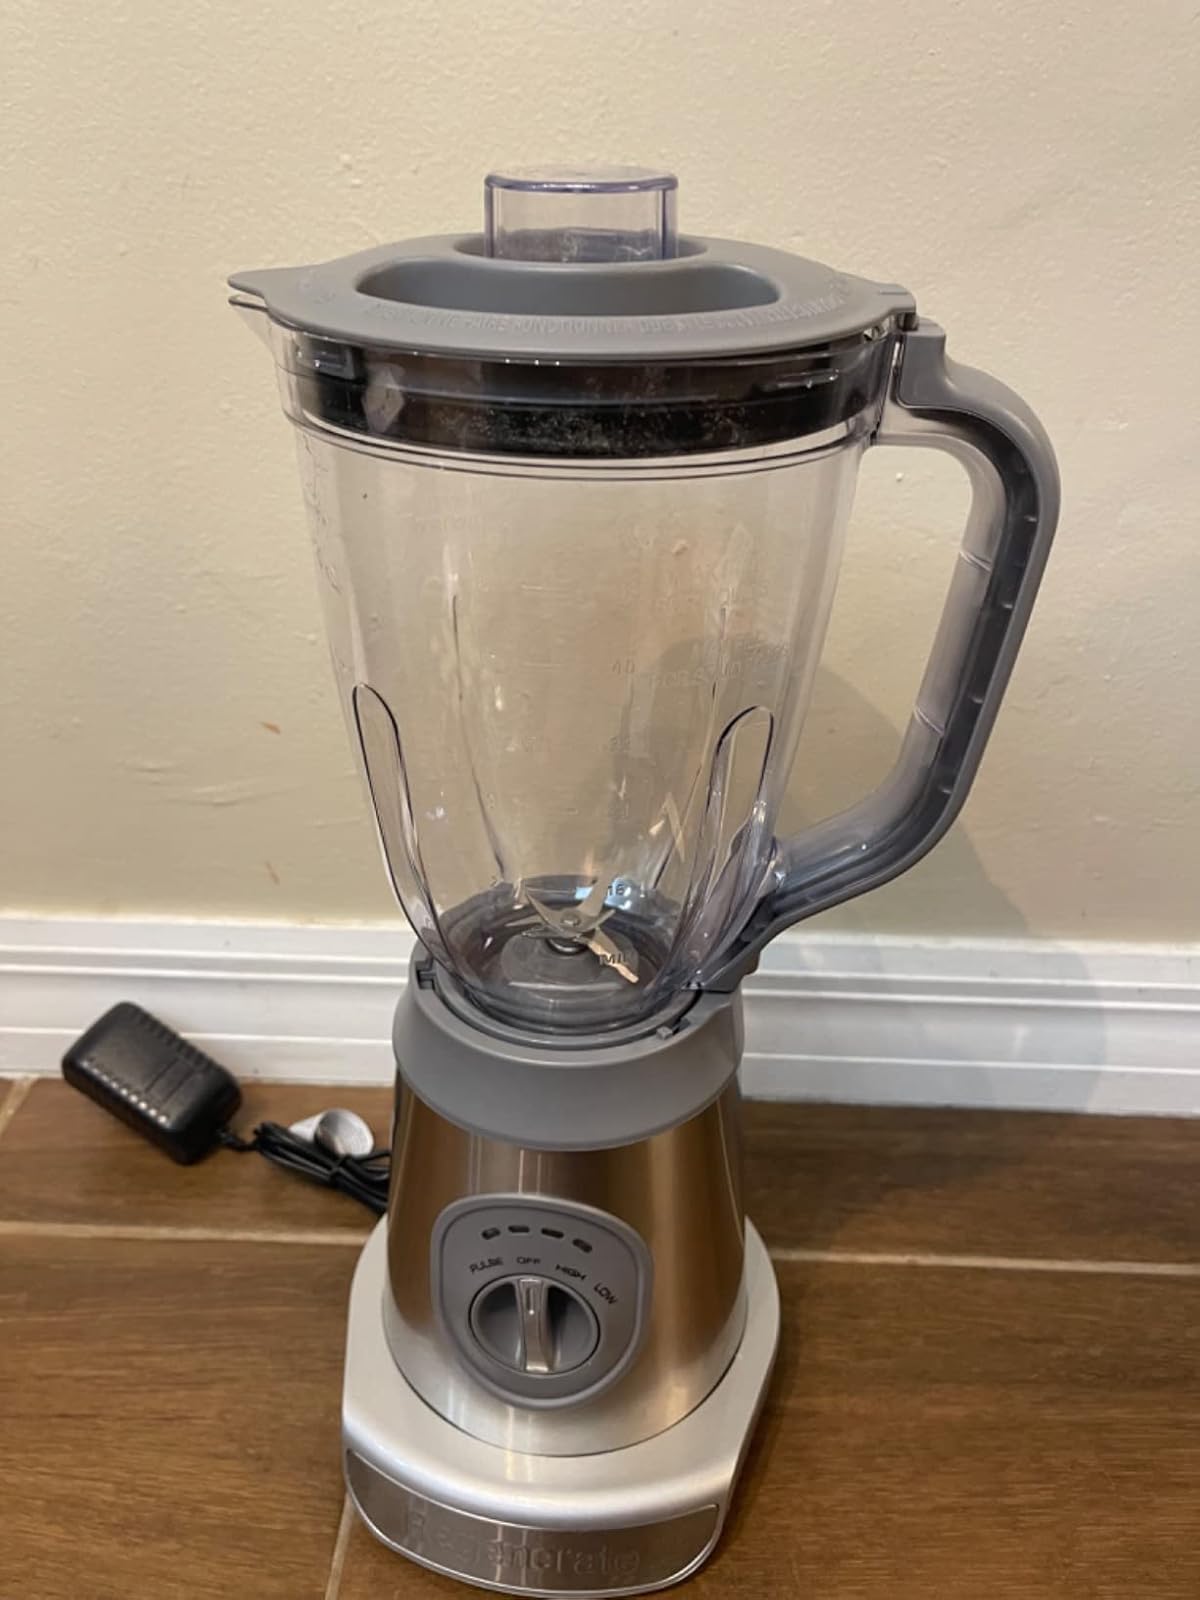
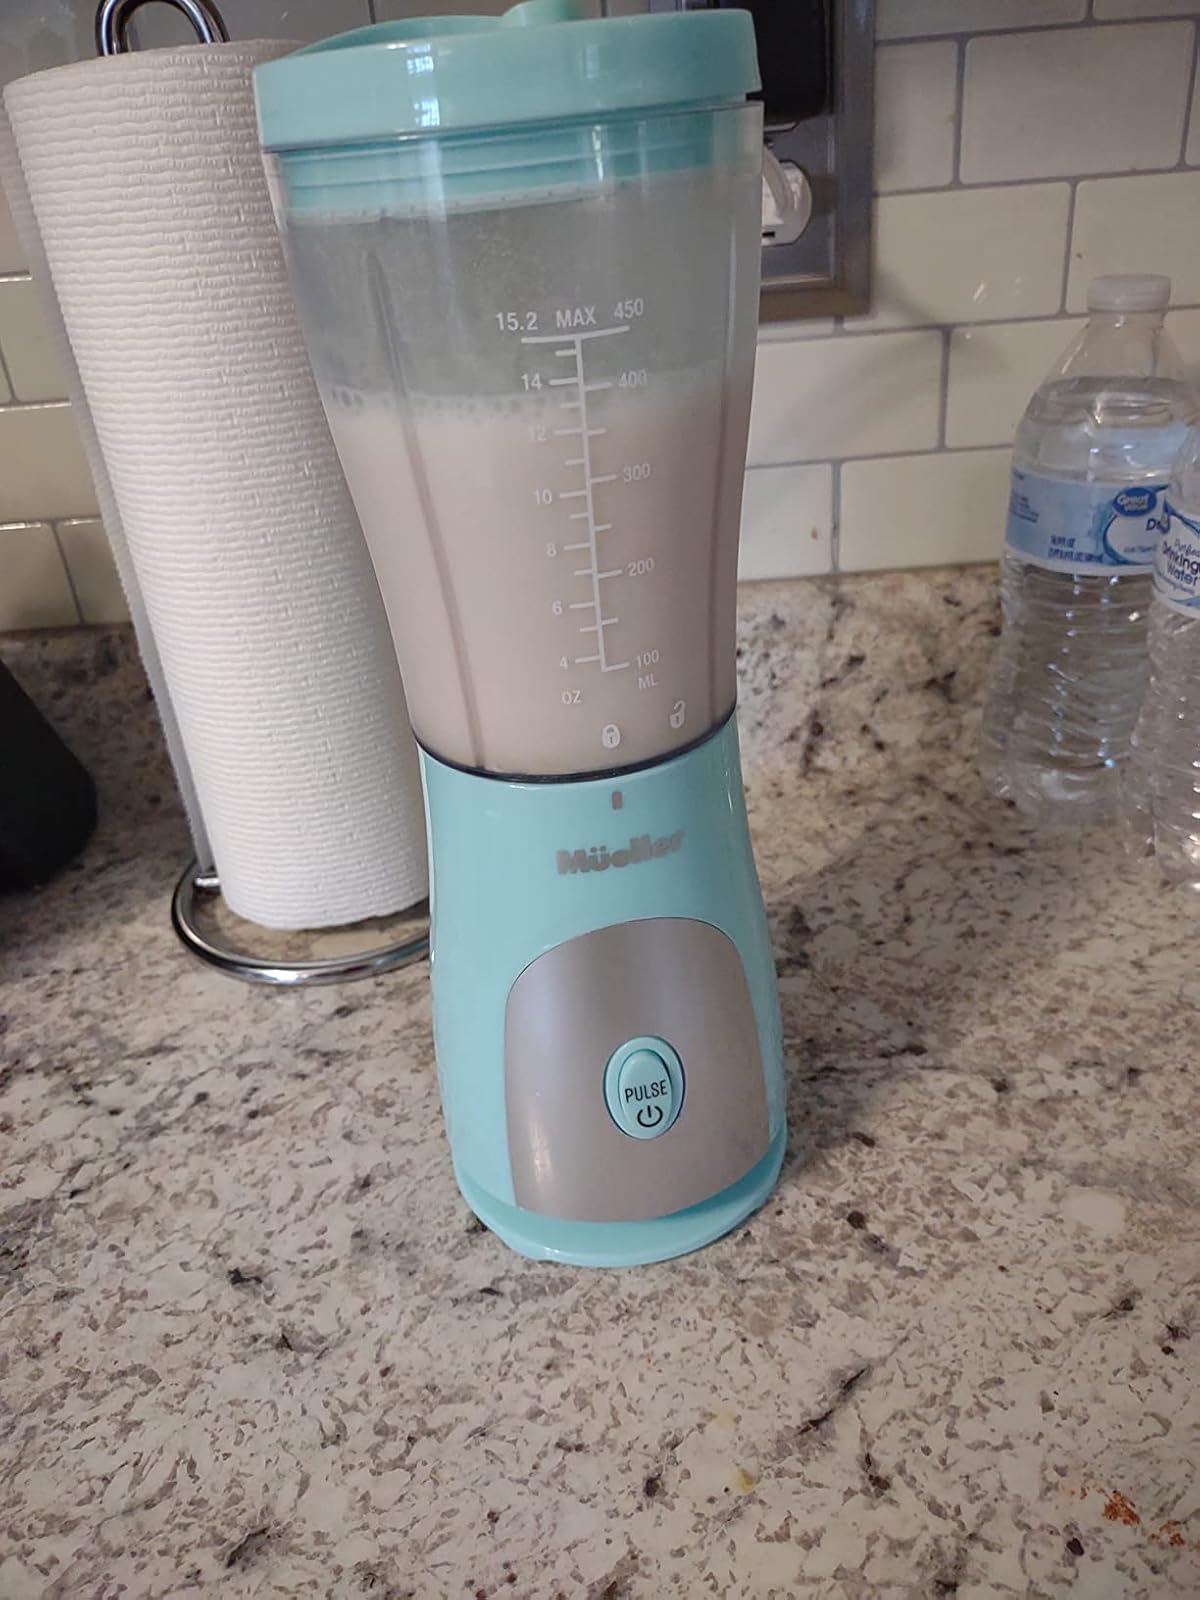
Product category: items_blender
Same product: no